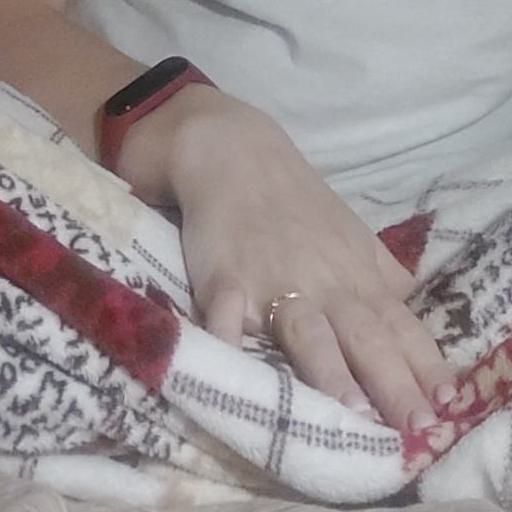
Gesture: no_gesture